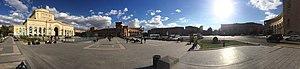
Vue panoramique de la place de la République (Erevan)